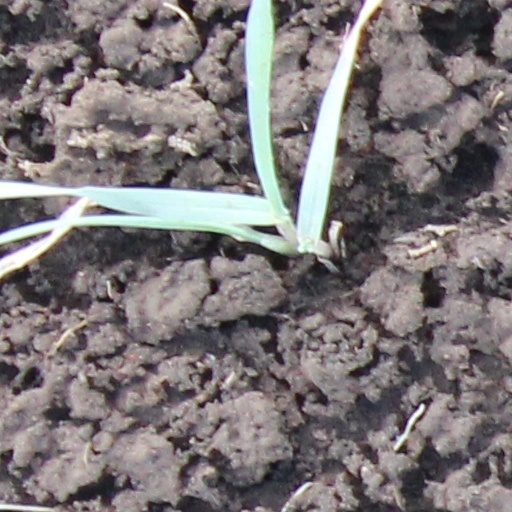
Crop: wheat